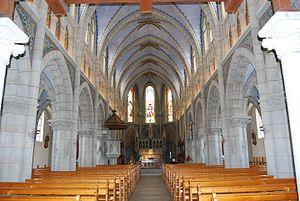
L'église Saint-Vincent est une église catholique de style néo-gothique, située dans le village de Farvagny-le-Grand, sur le territoire de la commune fribourgeoise de Gibloux, en Suisse.